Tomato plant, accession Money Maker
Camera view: vertical (180 deg); turntable rotation: 30 degrees
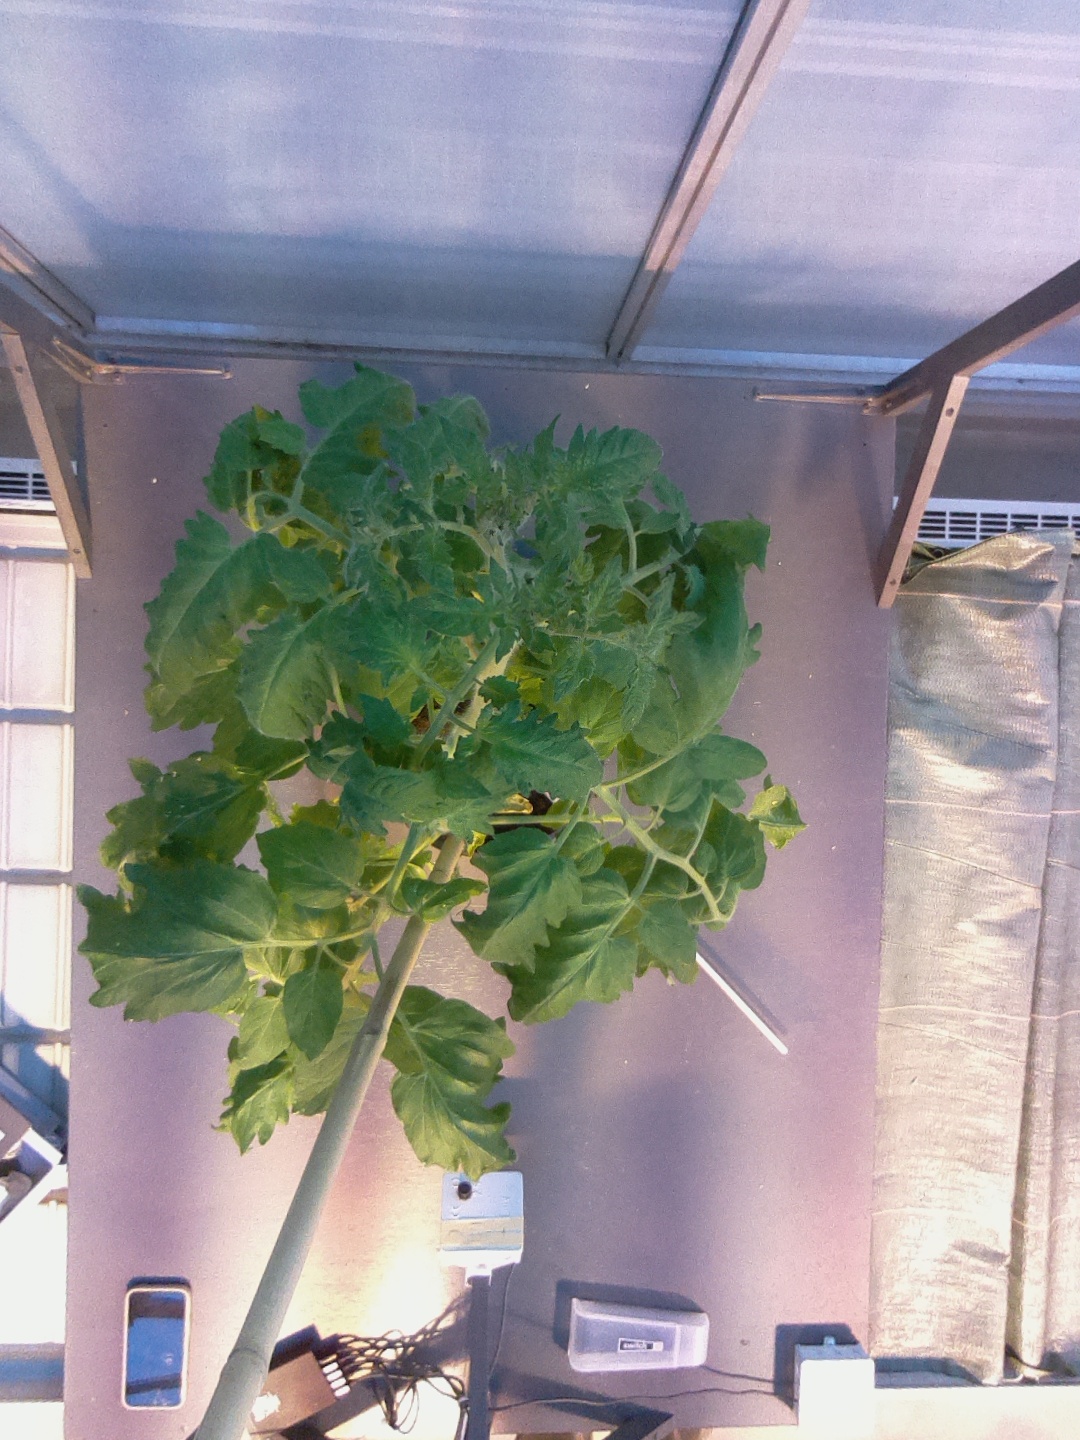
BBCH growth stage 60: First flowers open